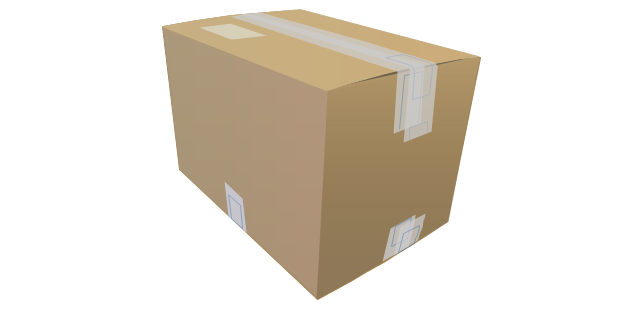
Label: cardboard